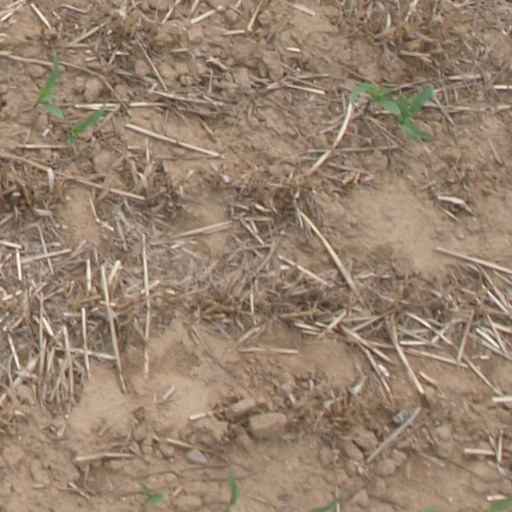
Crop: maize; corn